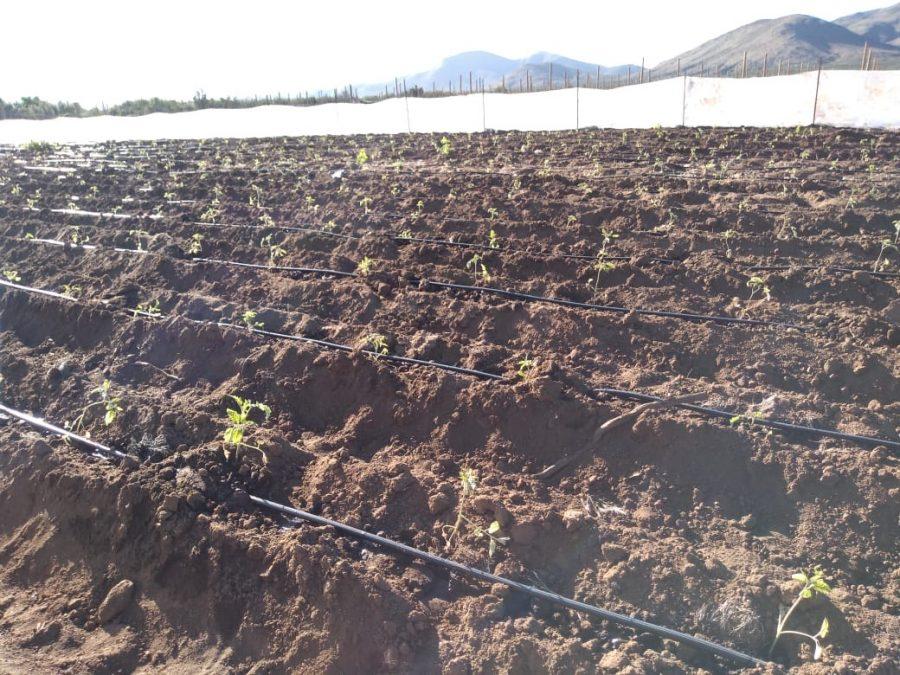
Hili ni shamba lililoandaliwa kwa ustadi ambapo mimea michanga imepandwa kwa mistari ya moja ka moja.Kila mstari una mfumo wa umwagiliaji wa matone.Mabomba meusi yaliyolazwa ardhini yanasaidia kusambaza maji moja kwa moja kwenye mizizi ya mimea.